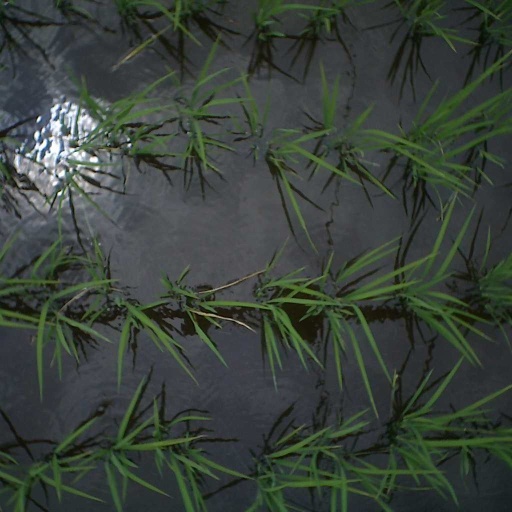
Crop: rice